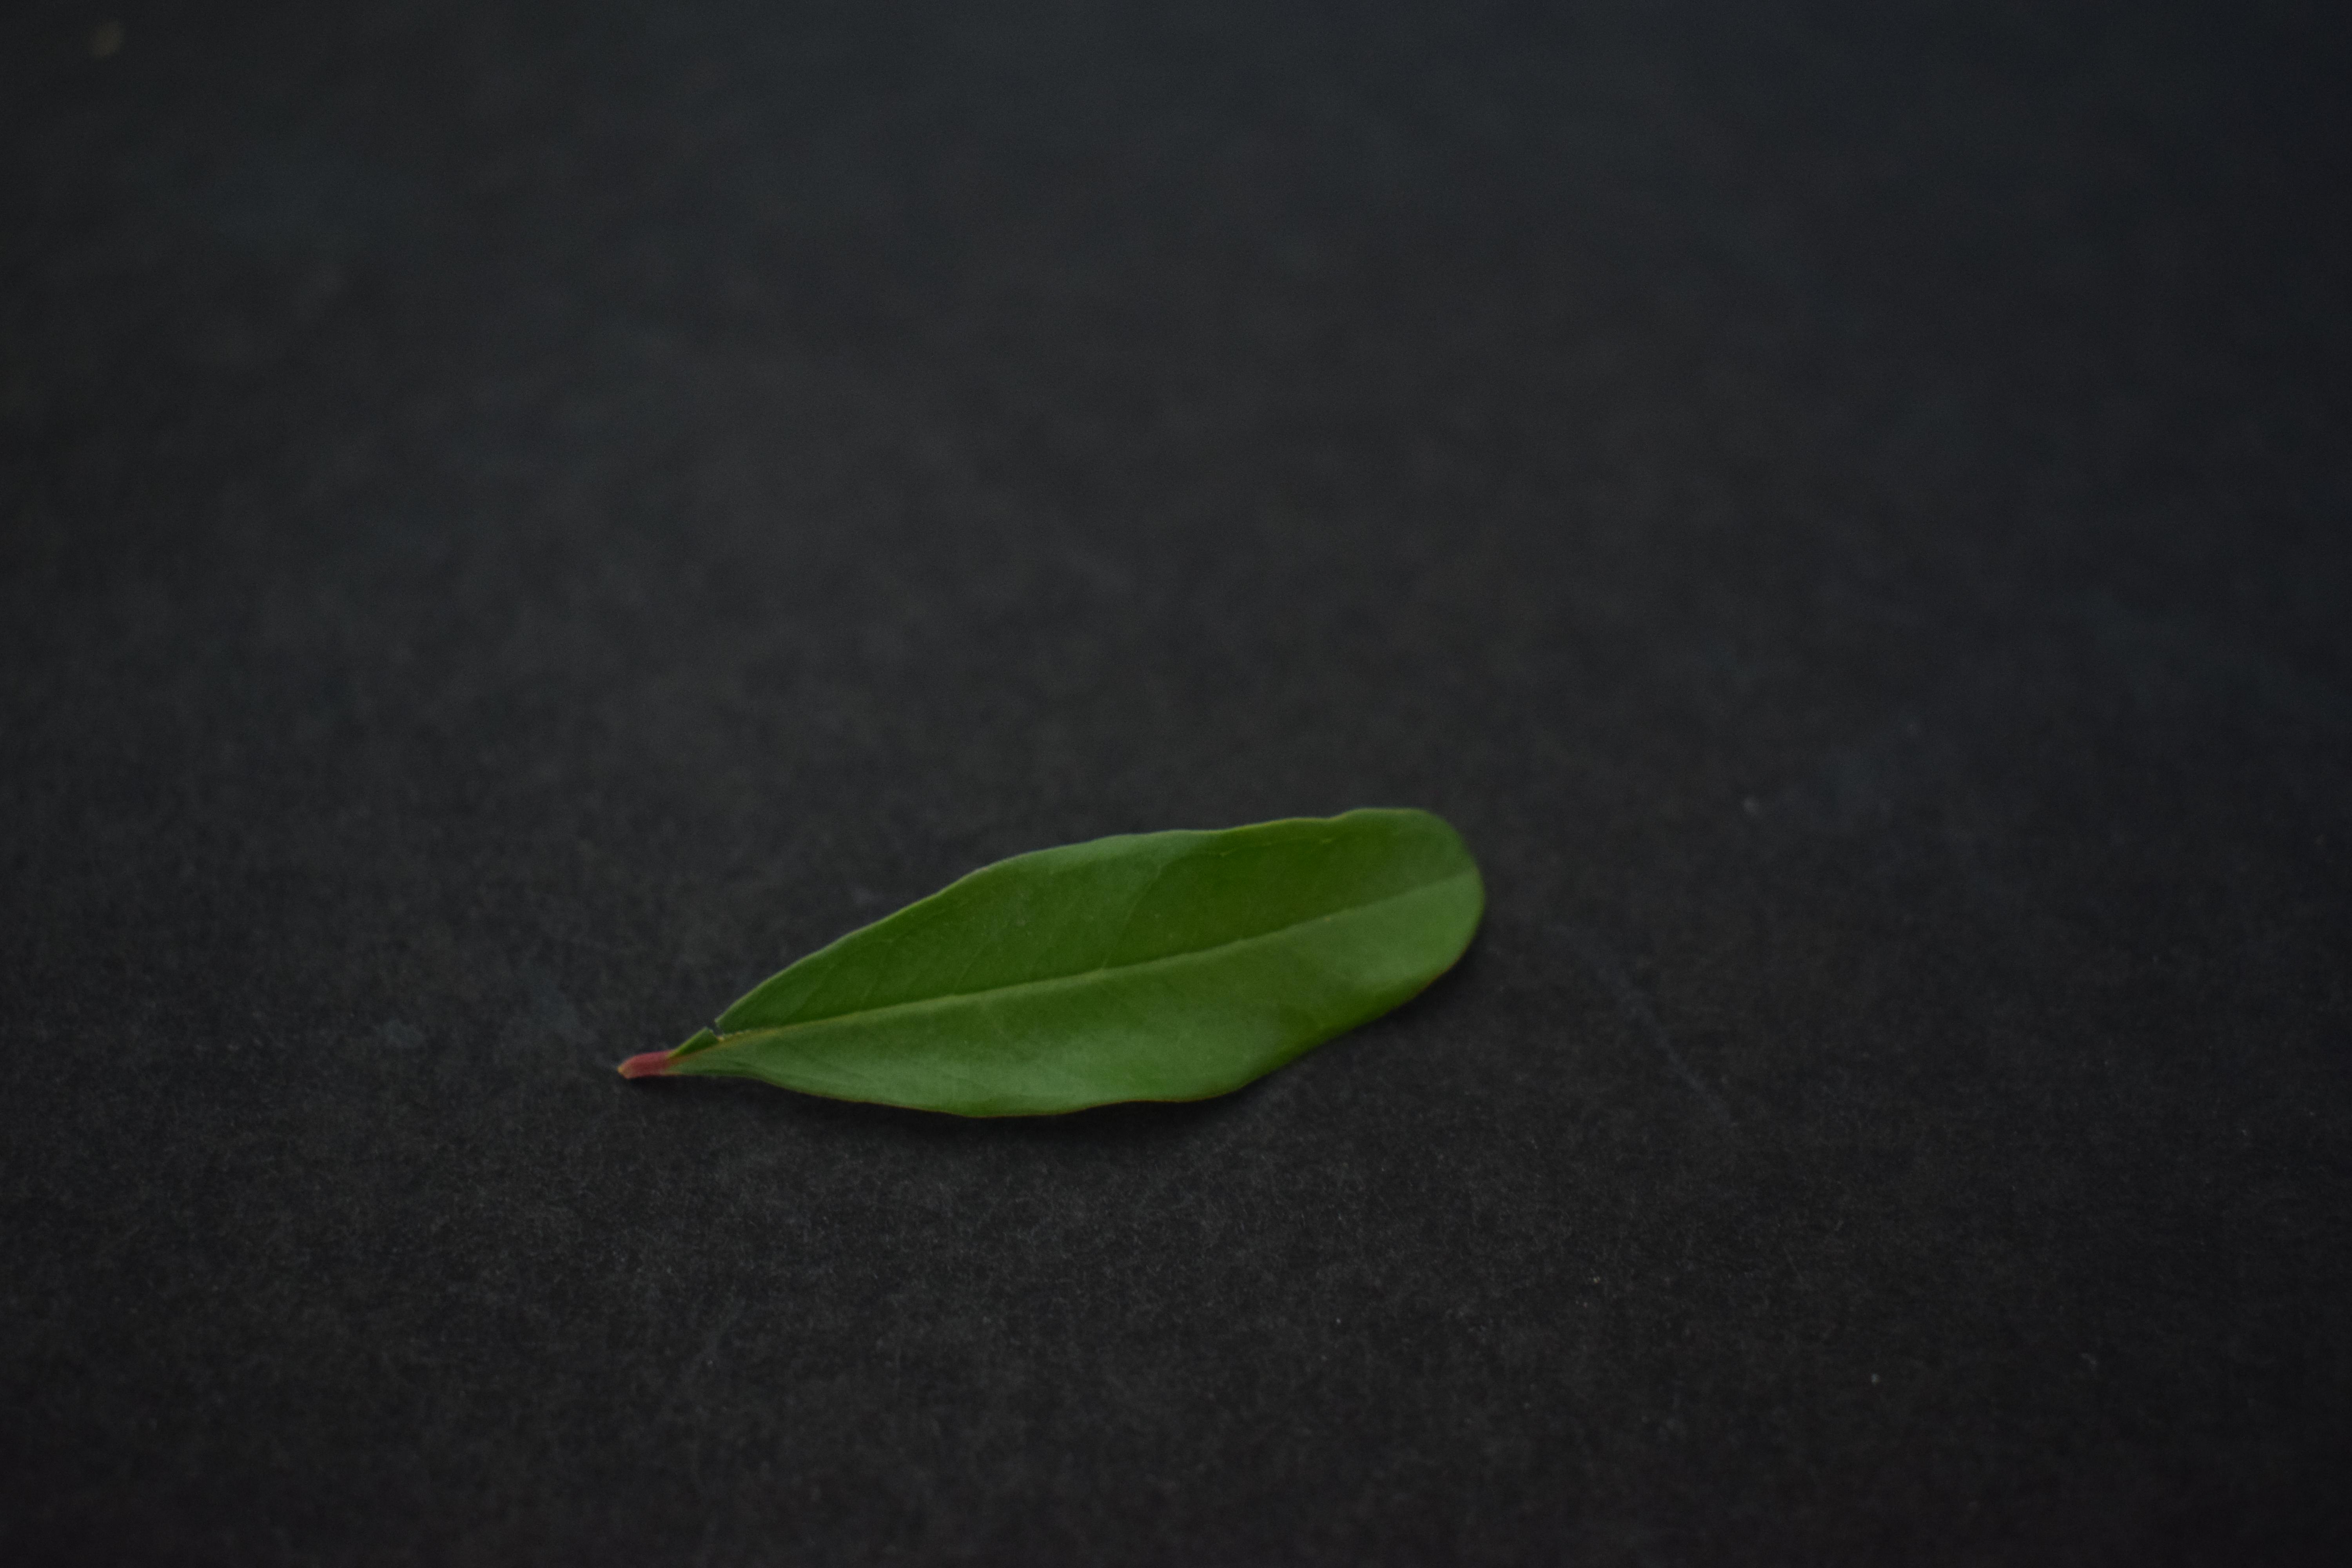
Plant species: Pomegranate